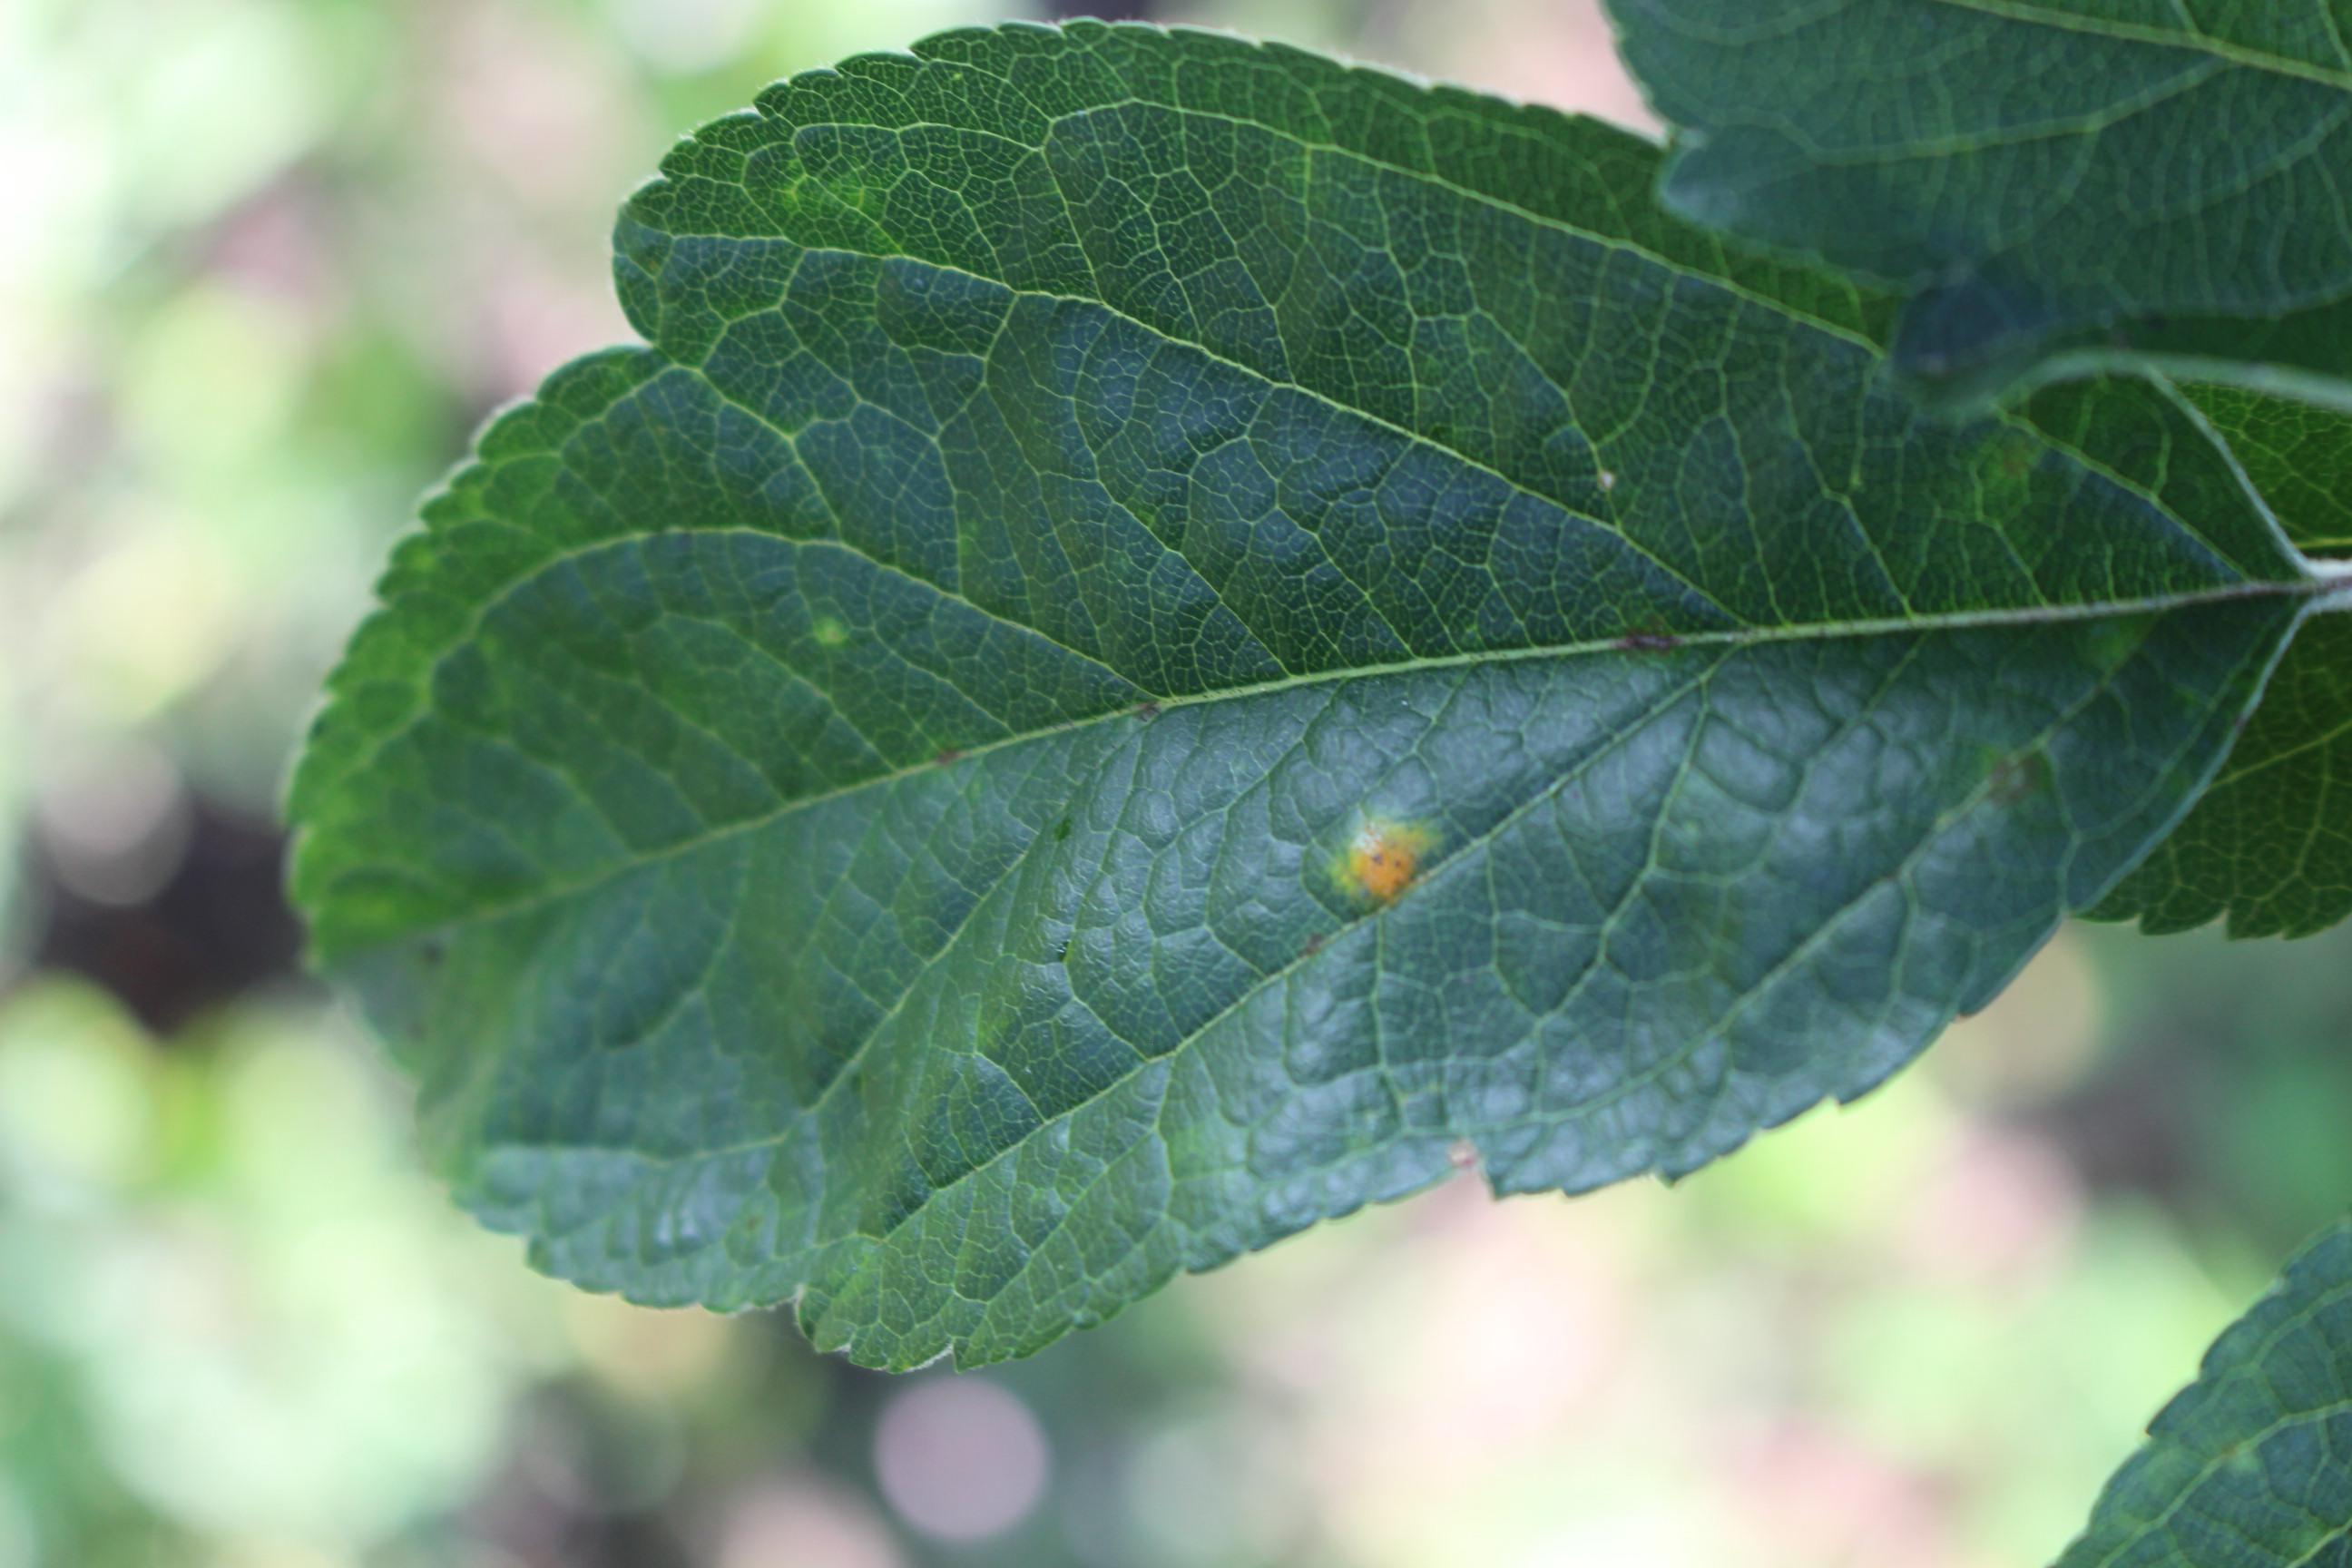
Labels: rust